Fairmile B motor launch

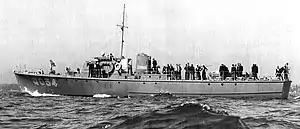
The Canadian Fairmile HMC "ML Q054" in 1942

Originally designed for the Royal Navy (RN) by W.J. Holt of the Admiralty and built by British boat builder Fairmile Marine, during the Second World War, 88 Fairmile B motor launches, with slight modifications for Canadian climatic and operational conditions, were built in Canada for service with the RCN in home waters. The first thirty-six Canadian Fairmile B type were designated and painted up as CML 01 to 36 (coastal motor launch). Eight Canadian Fairmiles (Q392 – Q399) were built by Le Blanc for the RN and were transferred under Lend-Lease to the US Navy. The US Navy used the Canadian-built Fairmiles as submarine chasers (SC1466–1473).